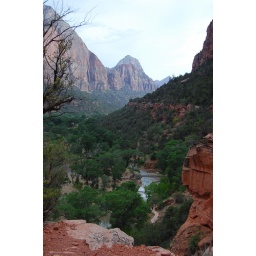
This view looks over to the East Temple side of Zion Canyon. The bridge over the river was excellent for Poohsticks.